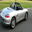
Label: automobile